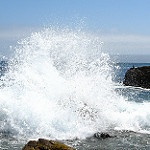
Label: sea